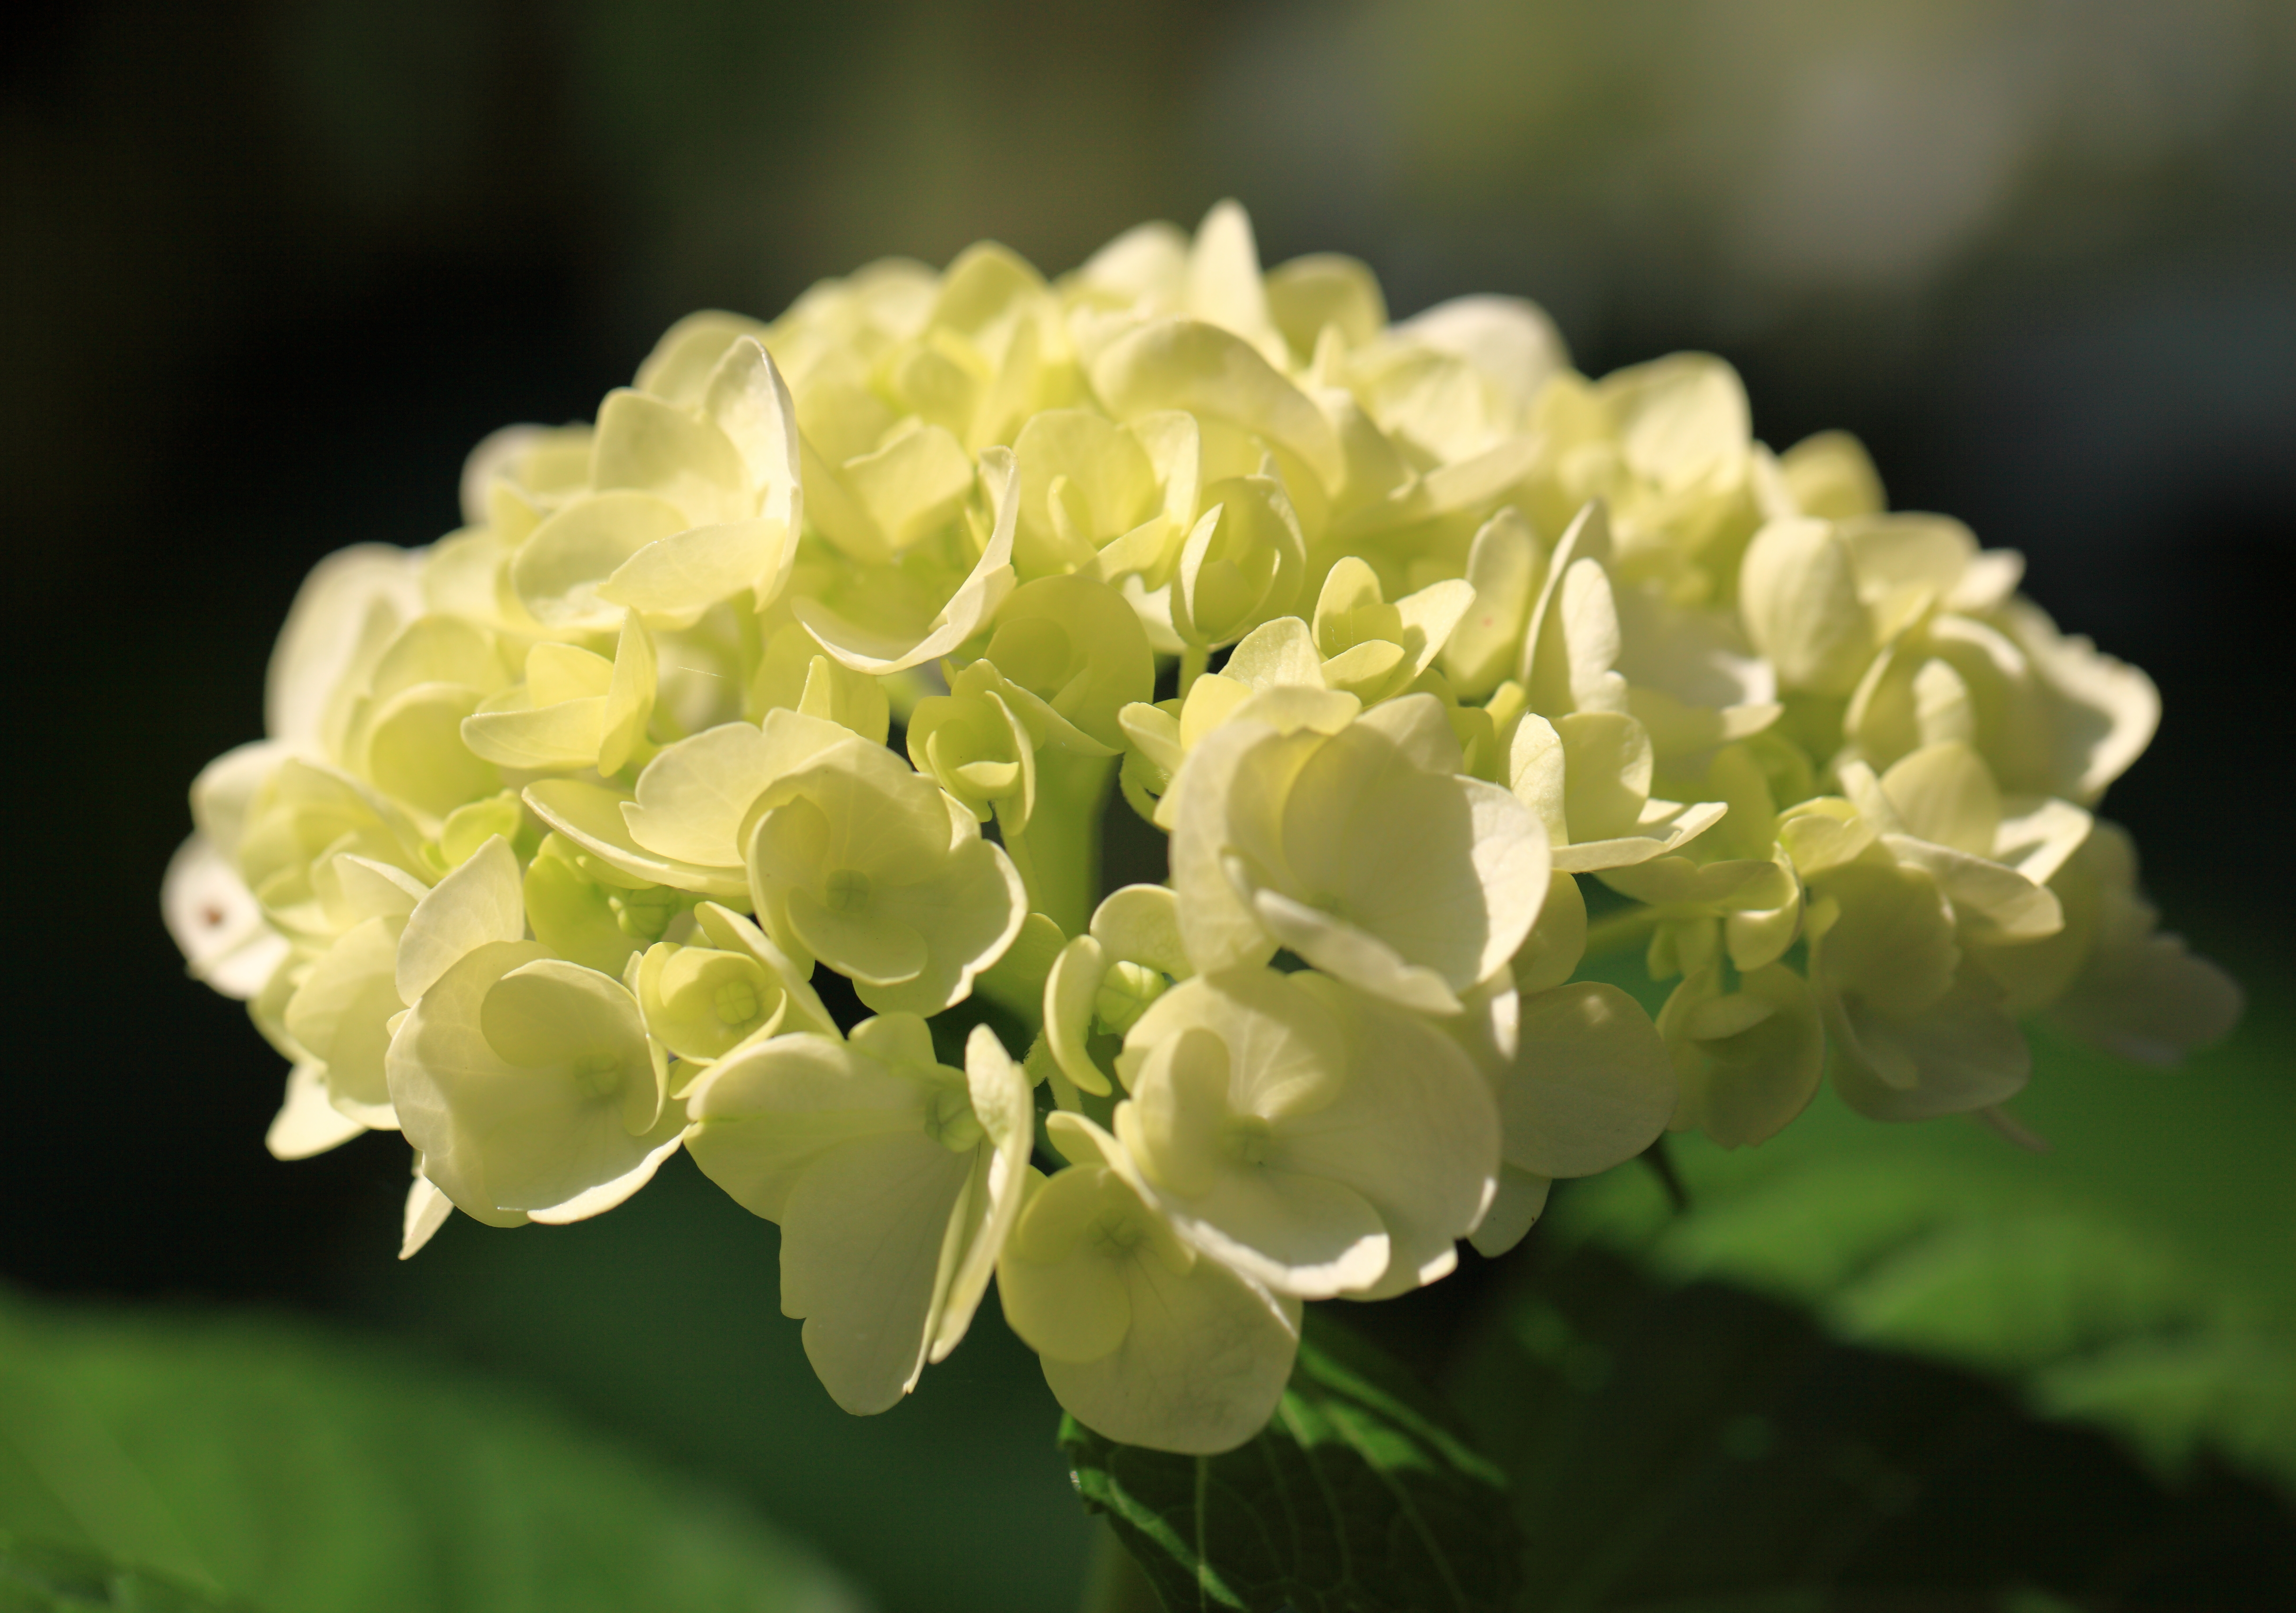
blossom, plant, flower, petal, green, high, botany, flora, hydrangea, wildflower, cool image, shrub, viburnum, 5d, hires, markii, hi, res, resolution, macro photography, flowering plant, hydrangeaceae, cornales, plant stem, land plant